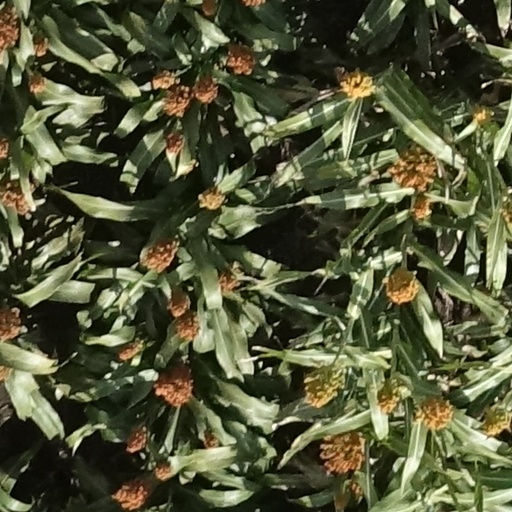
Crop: sorghum